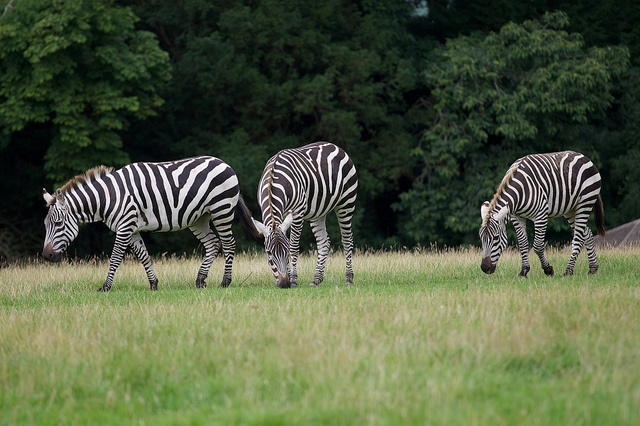
A group of zebras are grazing in the field.
Three zebras that are standing in the grass.
Three zebras that are grazing in a field.
Three striped zebras are on short green grass.
a group of zebra are outside eating some grass